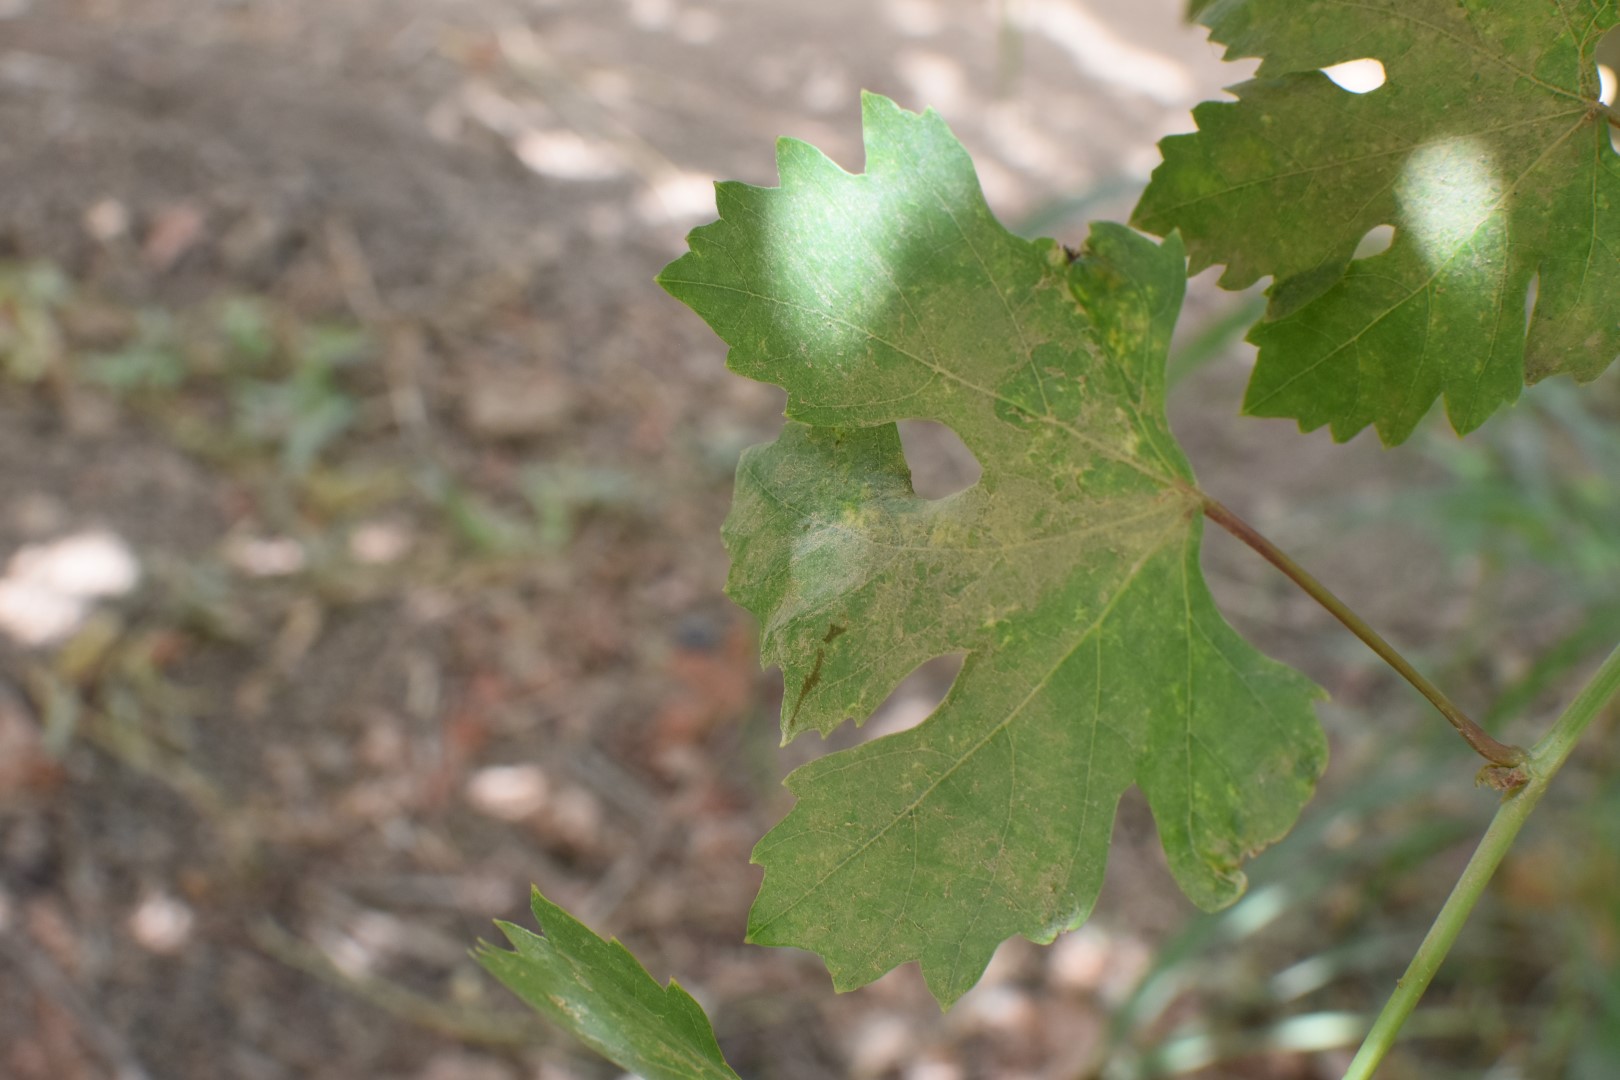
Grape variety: Riasi